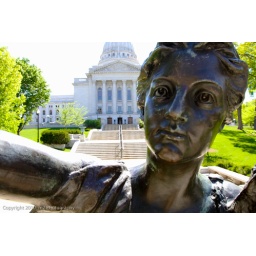
Pole Aerial Photography captured image of the Forward Statue at the base of the state Capitol building in Madison, Wisconsin.